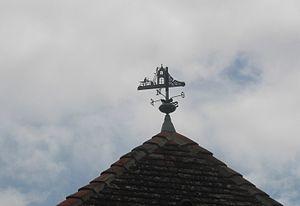
Girouette de Montaulin
Montaulin est une commune française, située dans le département de l'Aube en région Grand Est.